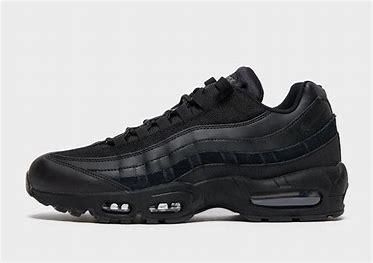
Brand: Nike
Model: Air Max 95